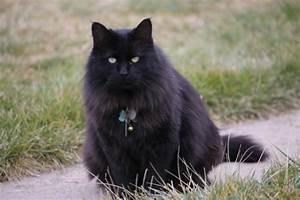
cat